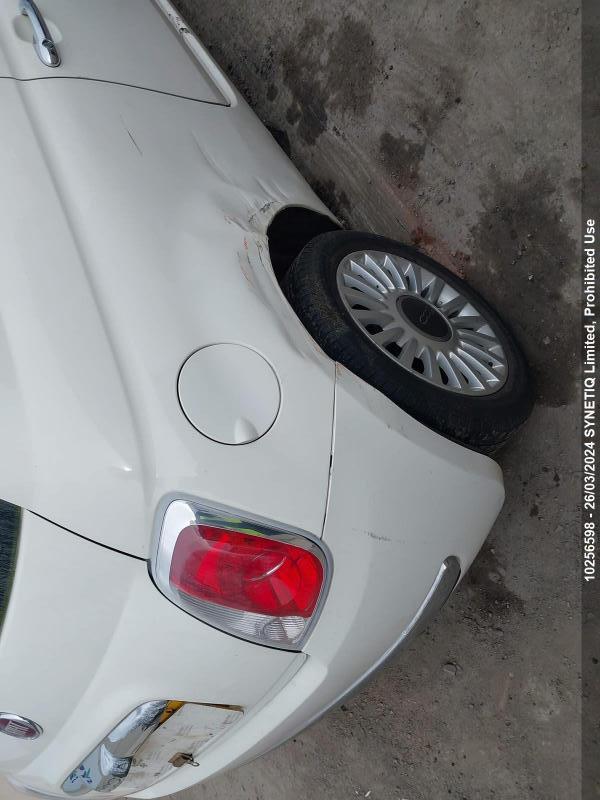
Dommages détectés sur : porte arrière droite, aile arrière droite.
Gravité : mineur